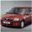
Label: automobile